Russia–Ukraine relations

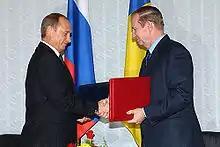
Vladimir Putin and Leonid Kuchma in December 2003.

Although disputes existed prior to the 2004 Ukrainian presidential election, including speculation about the accidental shooting down of a Russian airliner by the Ukrainian military and the controversy over Tuzla Island, relations with Russia under the latter years of Leonid Kuchma's term improved. In 2002, the Russian Government participated in financing the construction of the Khmelnytskyi and the Rivne Nuclear Power Plants. In January 2003 both countries signed a treaty over the definition of the land border between them. In December 2003, Russia secured cooperation agreement over the Kerch Strait. In 2003, Russia attempted to integrate Ukraine into a new Russian-led Single Economic Space (also known as the Common Economic Zone Agreement) with Russia. However, with president Viktor Yushchenko in power, several problems resurfaced, including the Russia–Ukraine gas disputes due to Ukraine's growing cooperation with the EU and bid to join NATO.